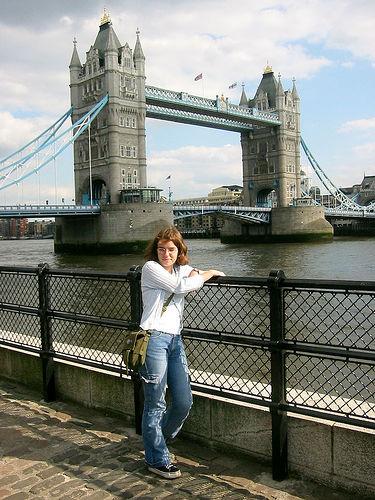
Weather: cloudy or overcast